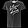
Label: T - shirt / top